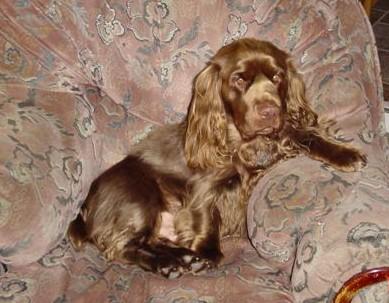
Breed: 217-n000034-Sussex_spaniel